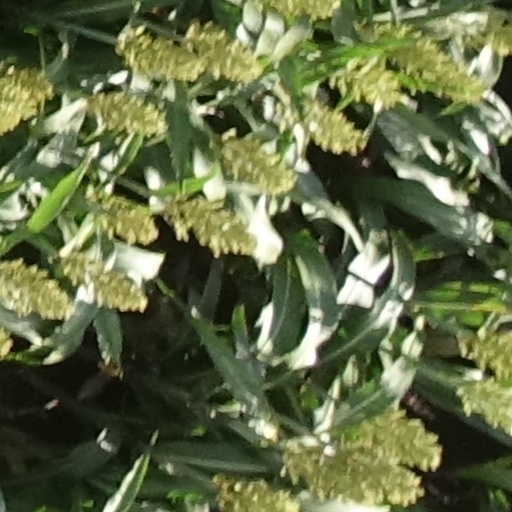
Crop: sorghum